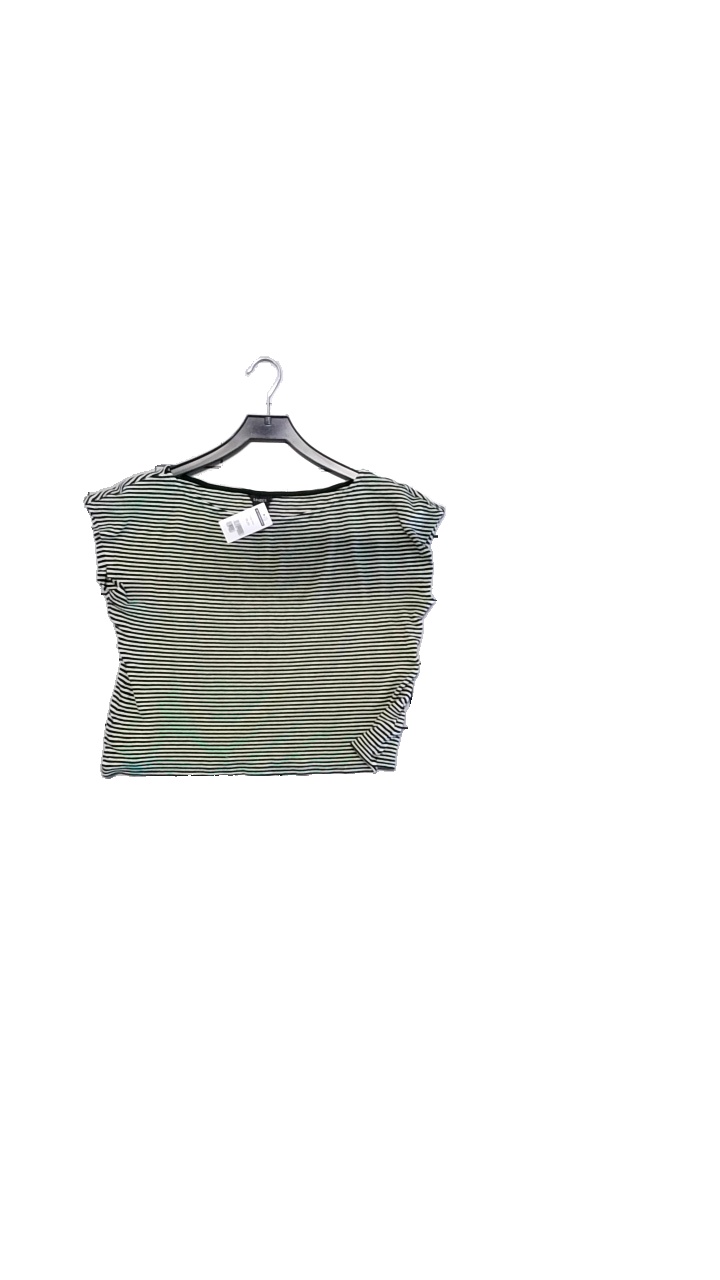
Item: Top (Ladies)
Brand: Lindex
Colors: Black, Beige
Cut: Regular, Loose
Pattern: Striped
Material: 95% viscose, 5% elastane
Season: All
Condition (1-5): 5
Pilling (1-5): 3
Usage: Reuse
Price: <50